Audi Q7

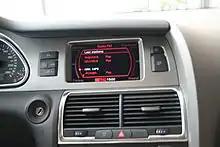
Multi Media Interface on Audi Q7

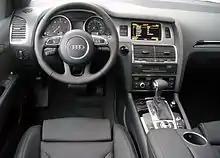
Interior

0– performance for Q7 3.6 VR6 FSI is 8.5 s, 4.2 V8 FSI is 7.4 s and for 5.9 V12 TDI is 5.5 s.